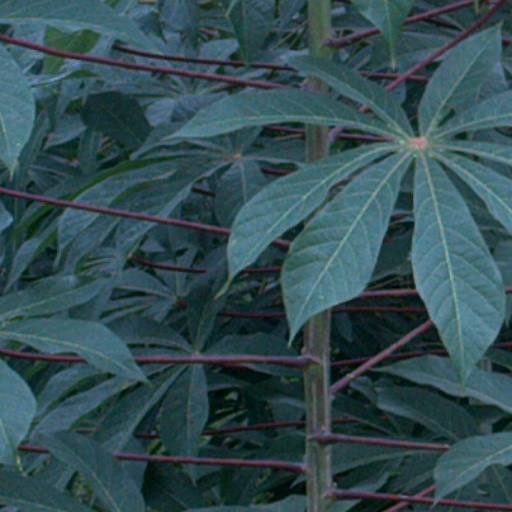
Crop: cassava